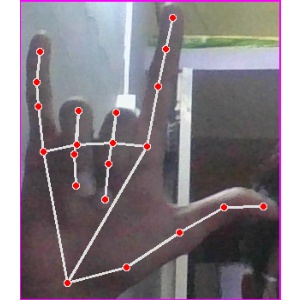
अक्षर: व